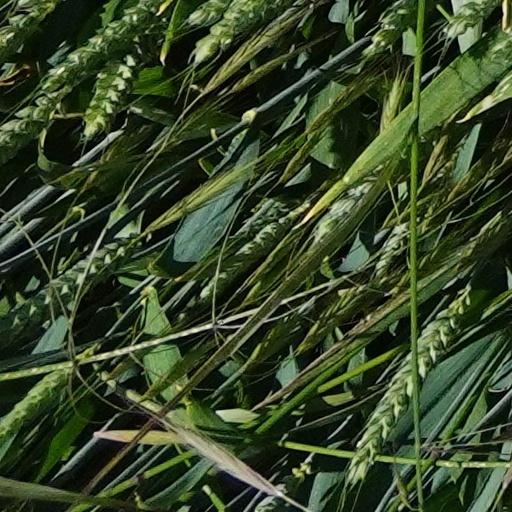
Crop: wheat